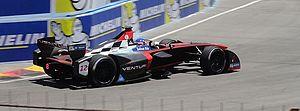
L'ePrix de Punta del Este 2015, disputé le 19 décembre 2015 sur le circuit urbain de Punta del Este, est la quatorzième manche de l'histoire du championnat de Formule E FIA. Il s'agit de la deuxième édition de l'ePrix de Punta del Este comptant pour le championnat de Formule E et de la troisième manche du championnat 2015-2016.